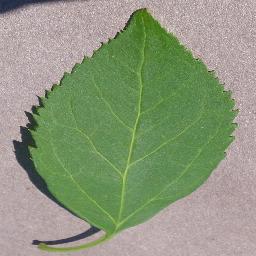
Label: Cherry___healthy